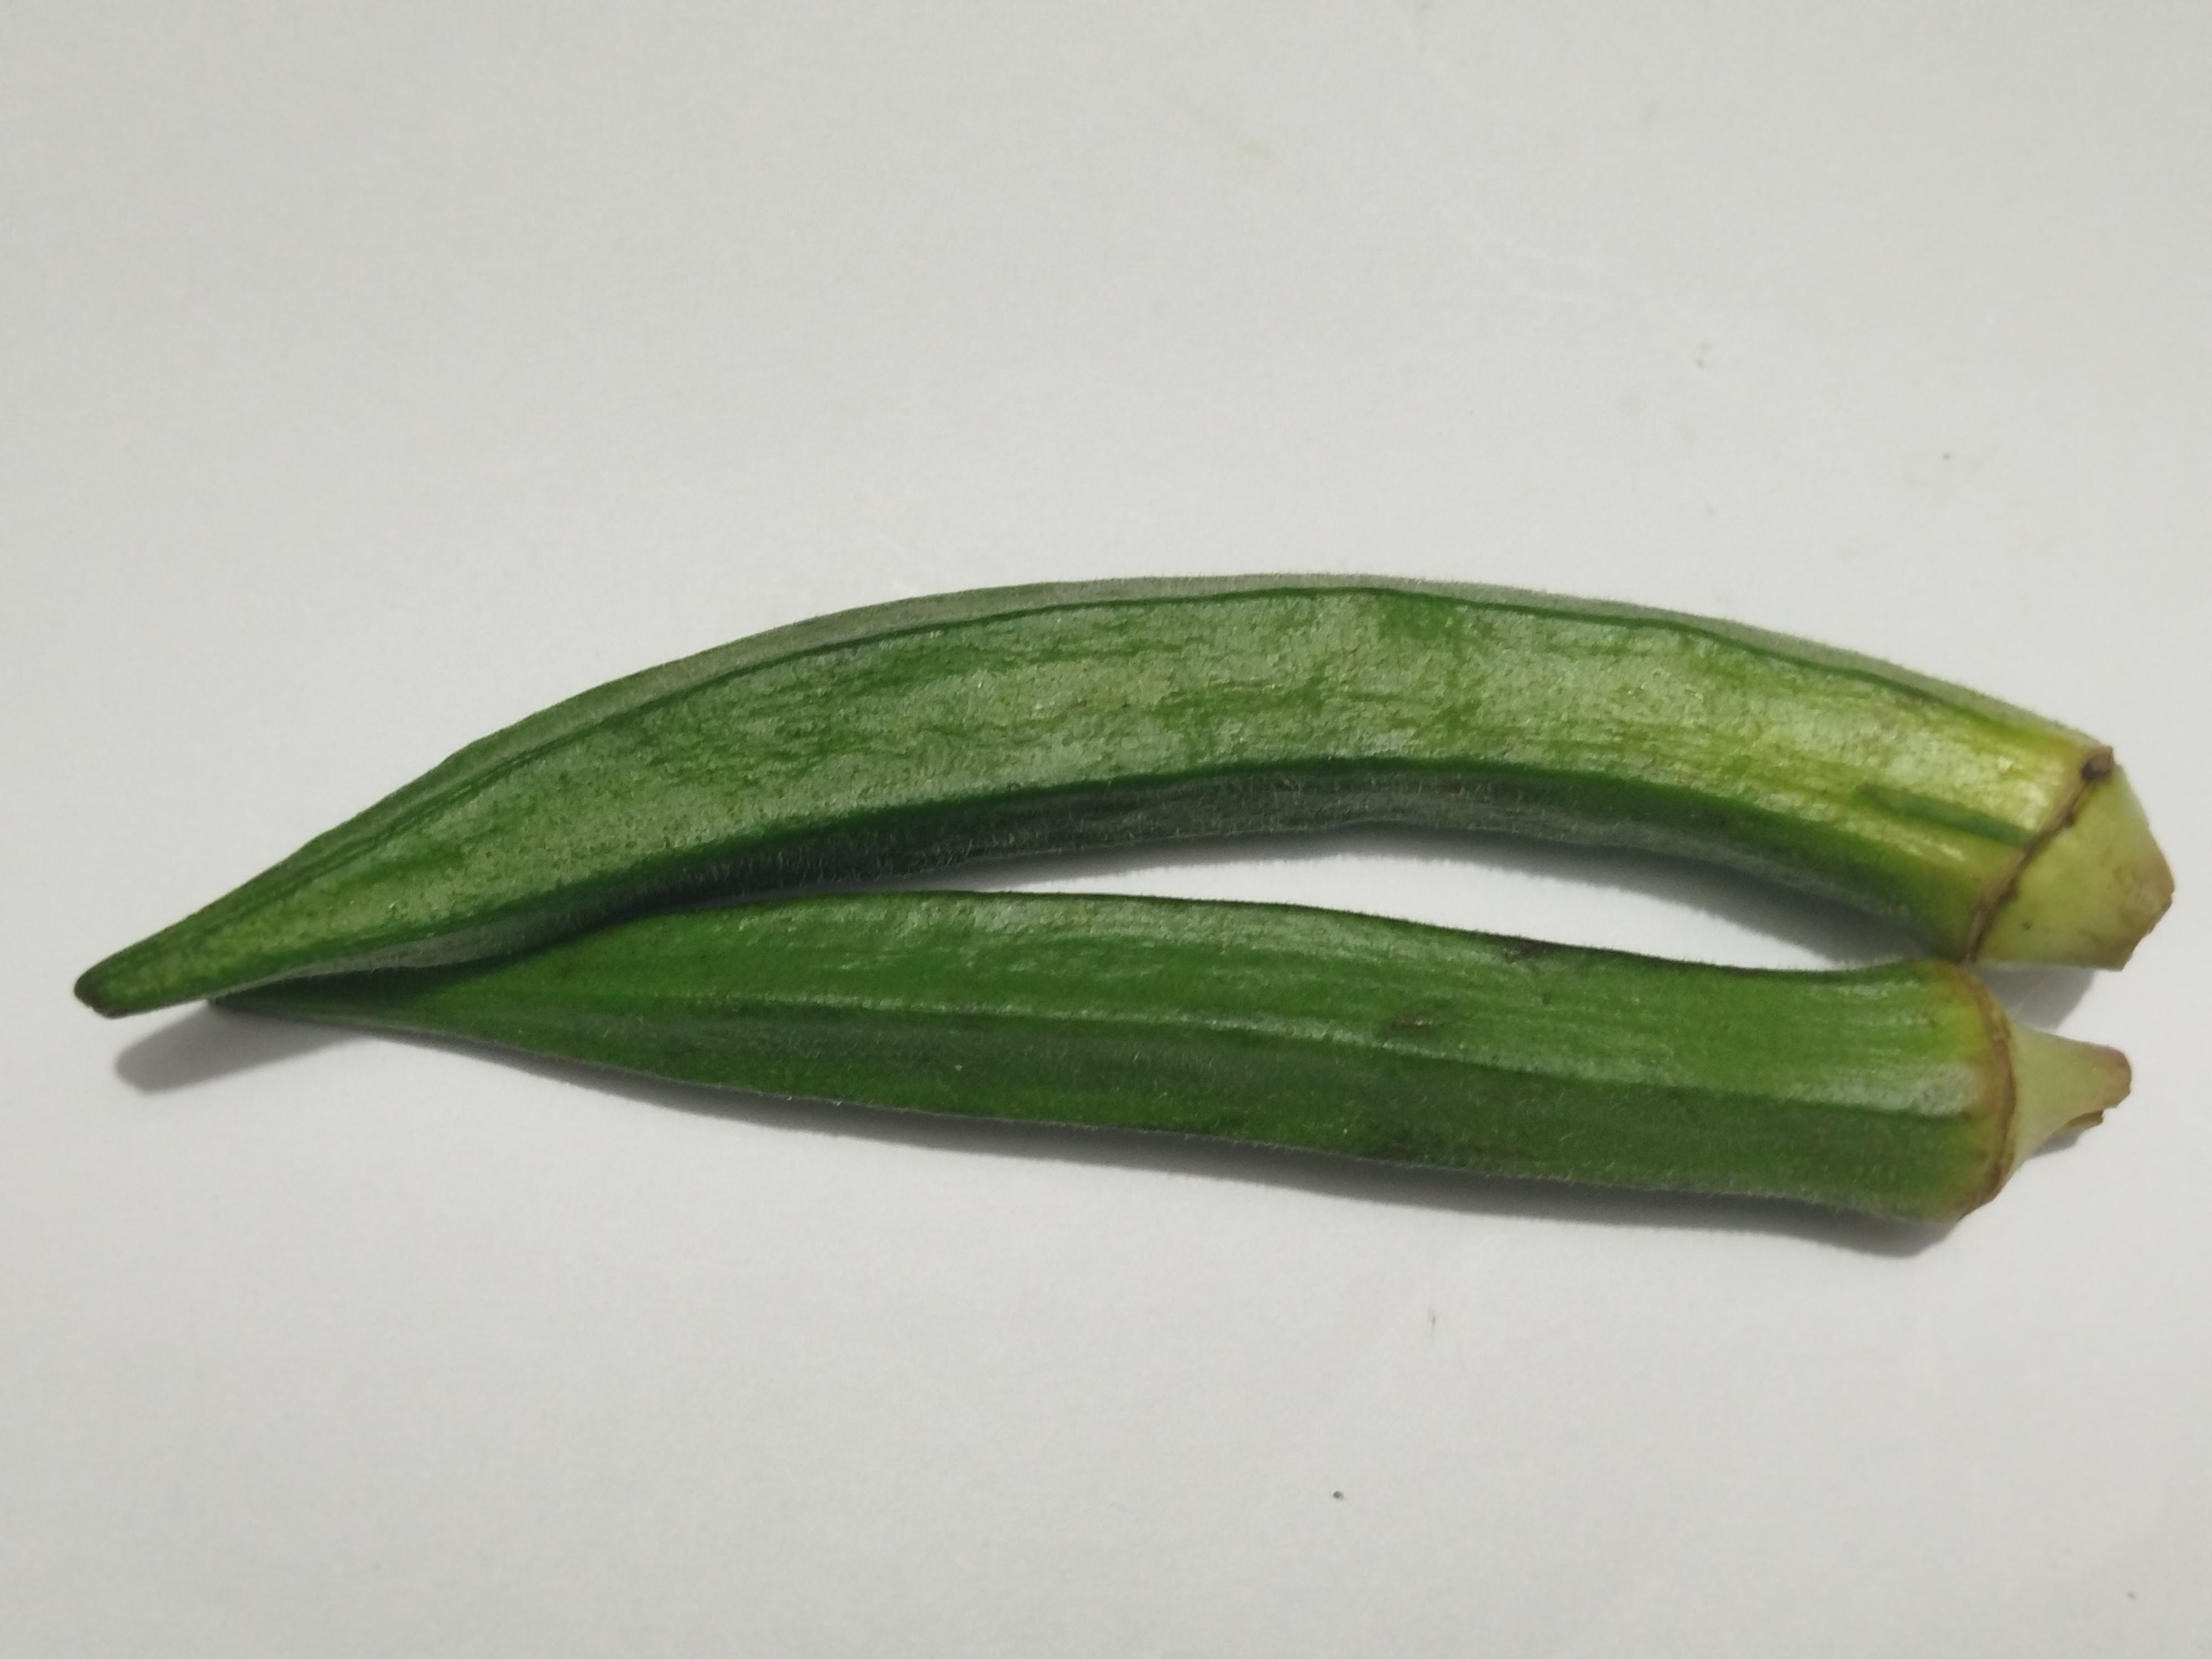
Label: Ladies finger